London Stock Exchange

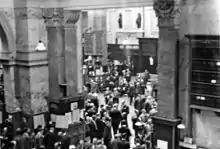
Trading floor in 1955

In the Exchange's first operating years, on several occasions there was no clear set of regulations or fundamental laws for the Capel Court trading. In February 1812, the General Purpose Committee confirmed a set of recommendations, which later became the foundation of the first codified rule book of the Exchange. Even though the document was not a complex one, topics such as settlement and default were, in fact, quite comprehensive.